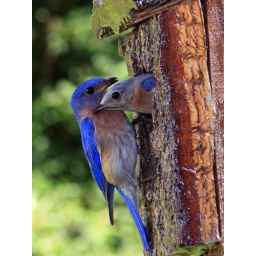
The male will either feed or take over incubation for the female so she can leave the nest